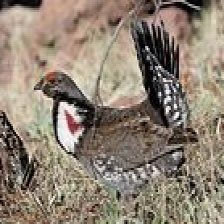
Species: BLUE GROUSE
Scientific name: DENDRAGAPUS OBSCURUS
ImageNet parent category: black_grouse